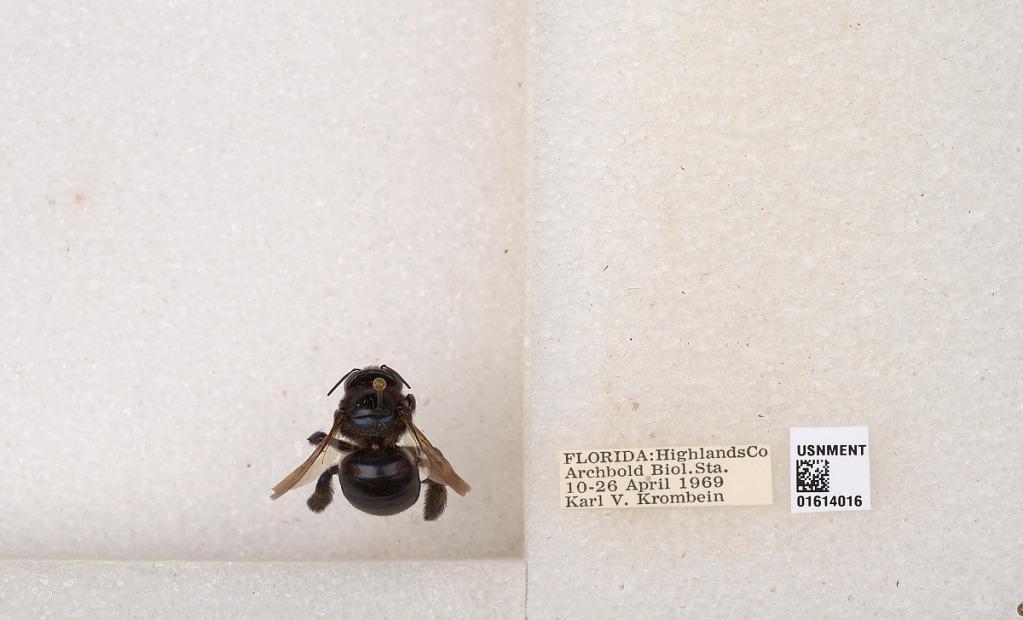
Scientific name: Xylocopa (Schonnherria) micans Lepeletier
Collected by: K. Krombein
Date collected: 1969-4-10
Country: United States
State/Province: Florida
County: Highlands
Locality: Archbold Biol. Sta.
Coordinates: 27.2197, -81.36